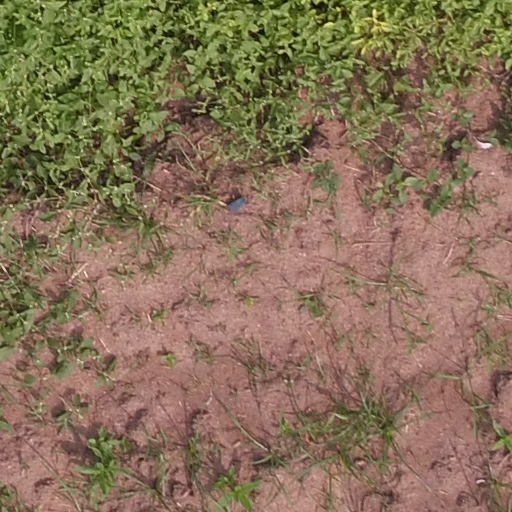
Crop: maize; corn